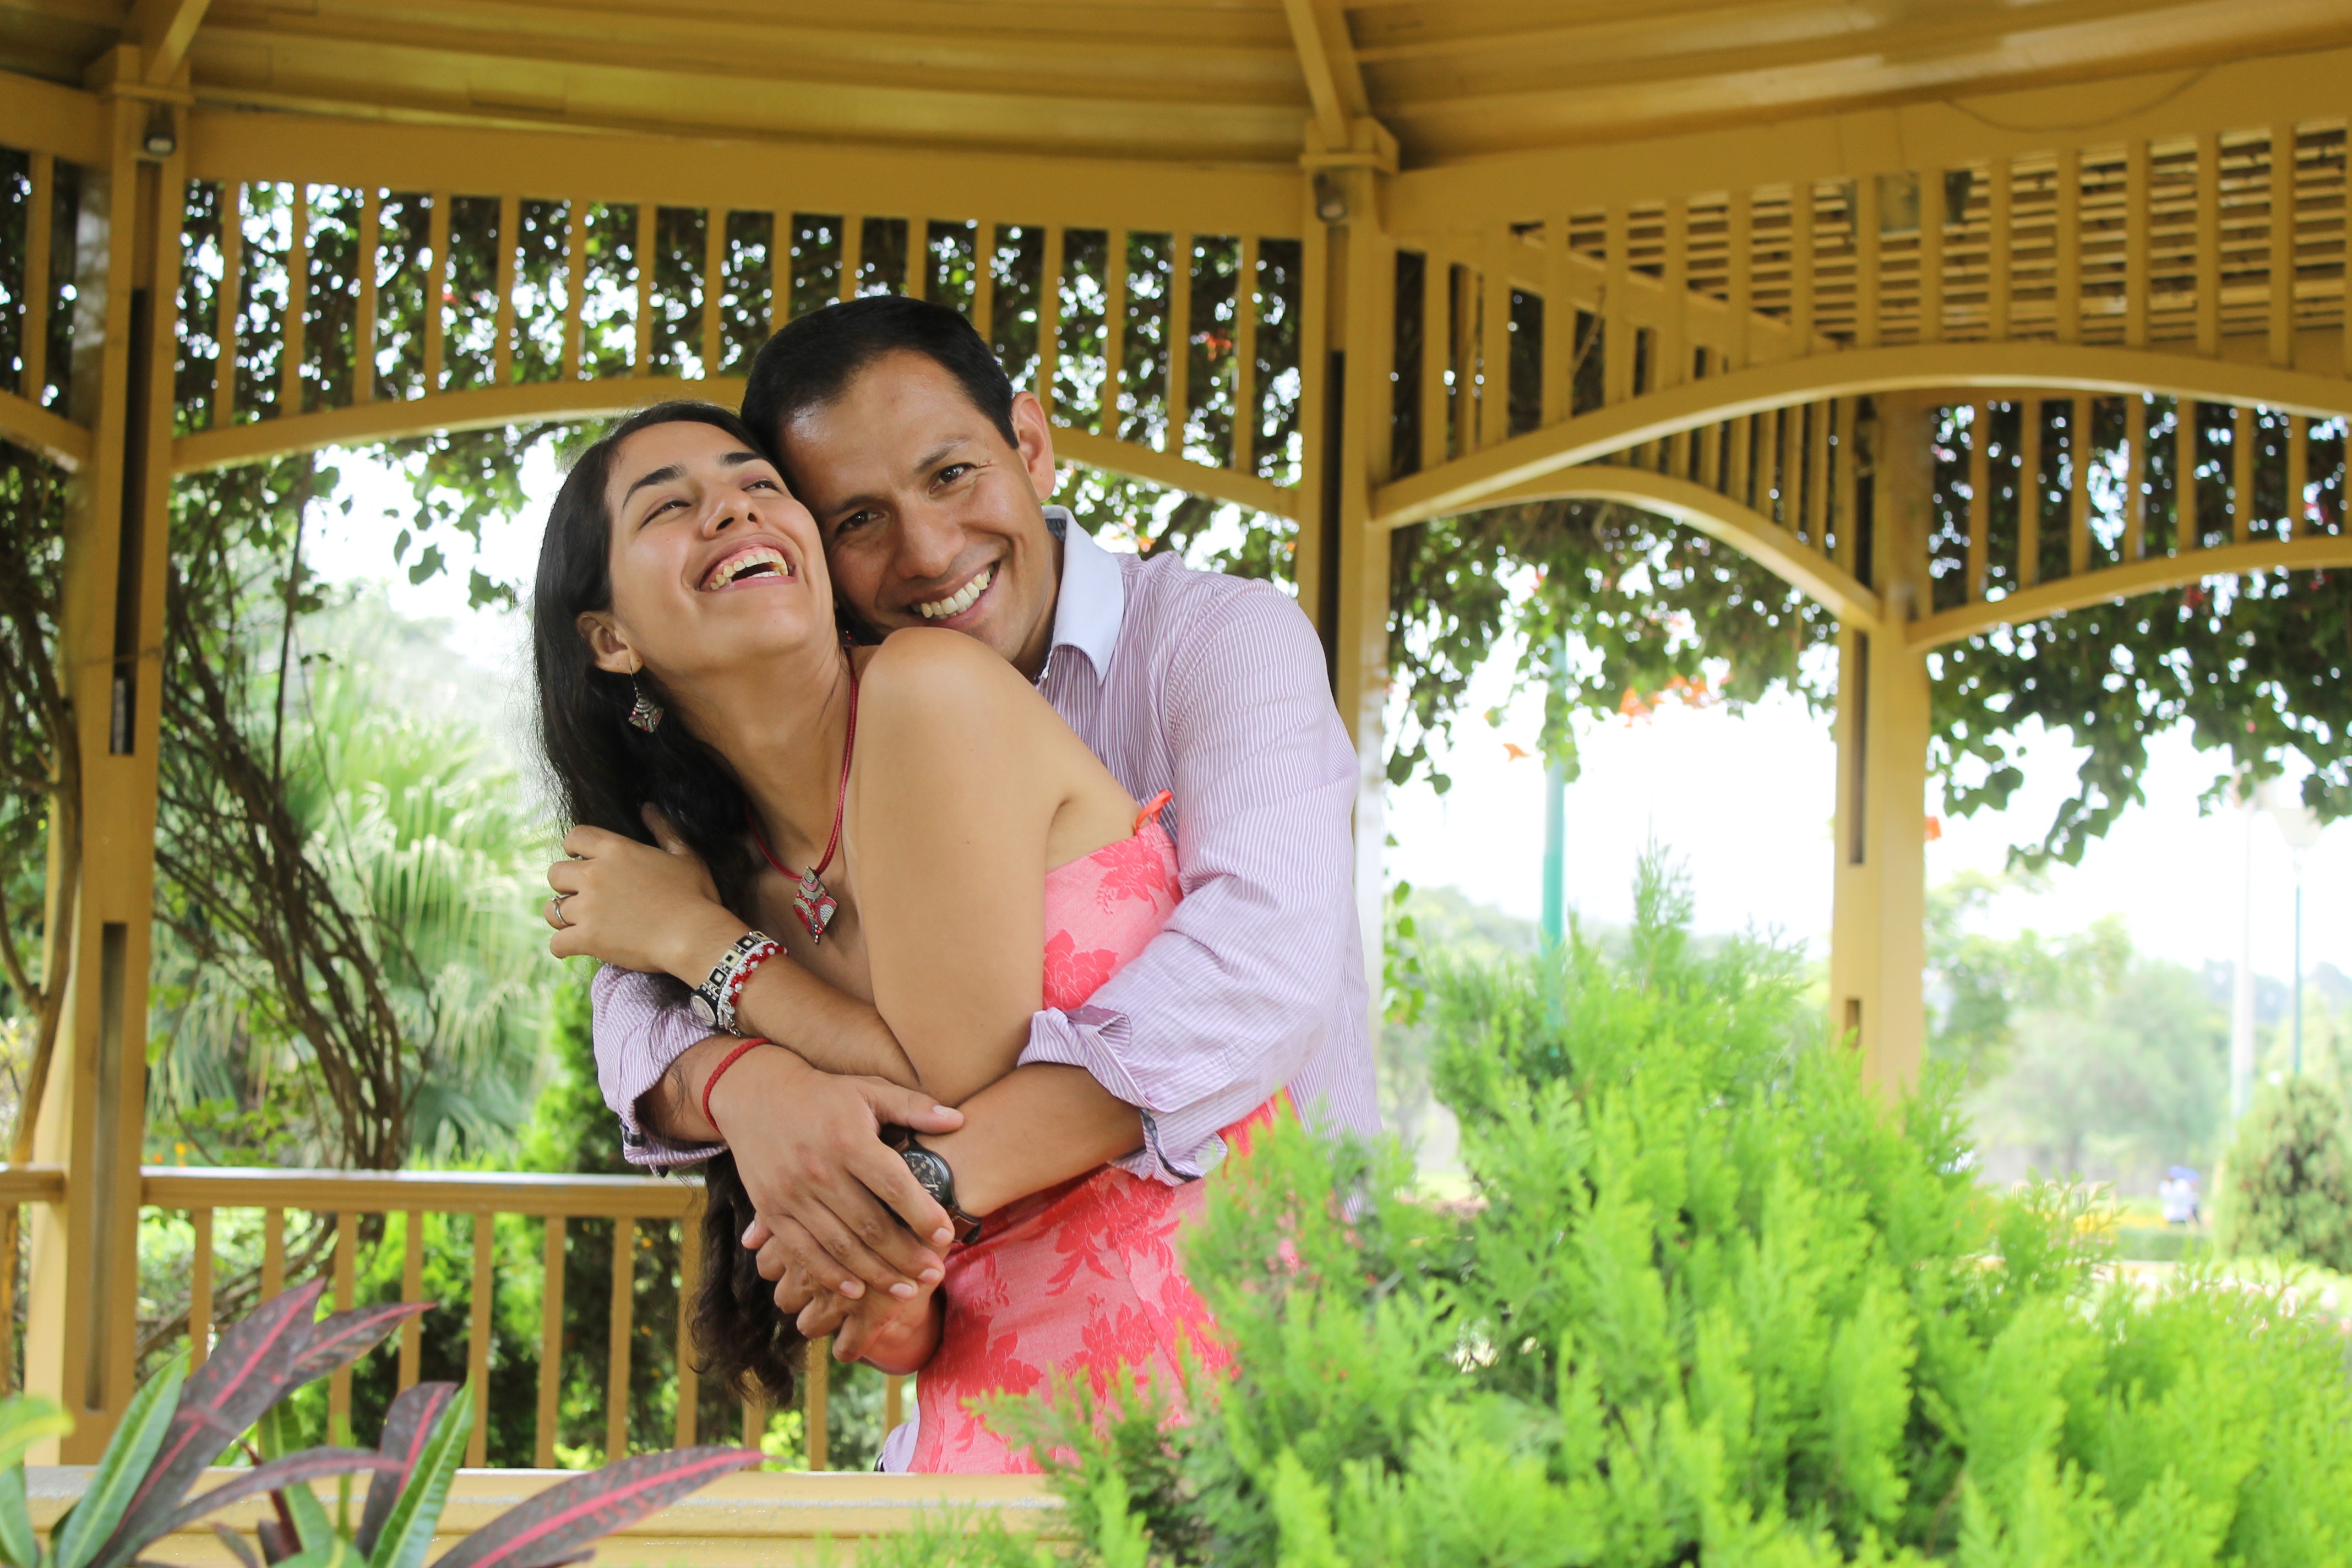
people, girl, flower, love, couple, child, playing, smiling, smile, face, ceremony, happy, happiness, joy, happy children